Anton Dreher

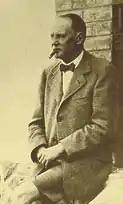
Jenő Dreher at the Horse races. He was a rider before he took over his father's business in Hungary.

The two other Kőbánya Breweries - Polgár and the Municipal Brewery – were left with only a quarter stake of the market. Dreher beer was exported to North and South America, western Europe, Asia, Africa, and Australia, where ever Germans, Austrians and Hungarians migrated, and became a worldwide brand name. After the death of his elder brother and his great nephew, Jenő Dreher sold off the Austrian portion of the family business.